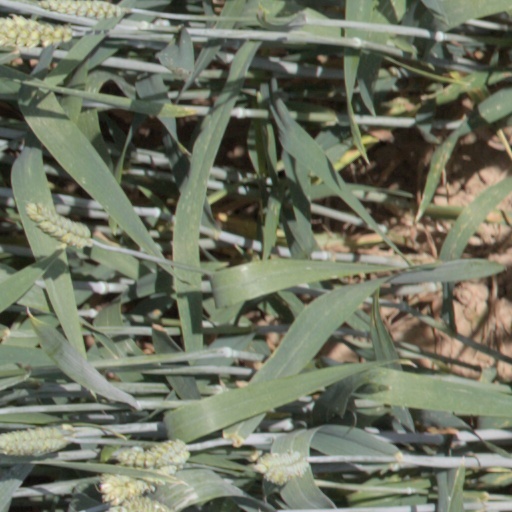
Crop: wheat